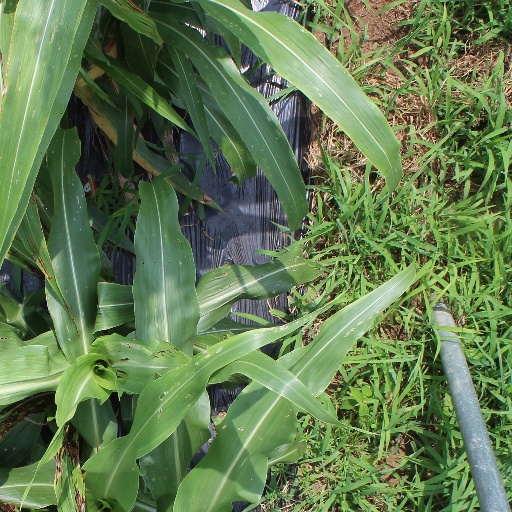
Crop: sorghum